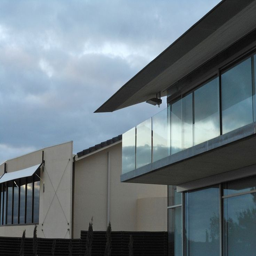
lovely frameless glass balustrade for a balcony .